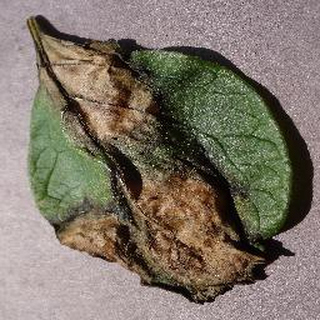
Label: potato_late_blight